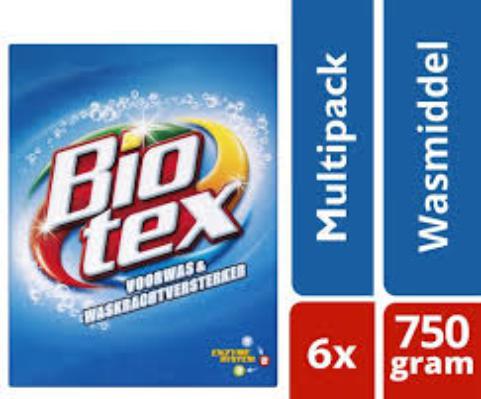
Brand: Biotex
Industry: Necessities